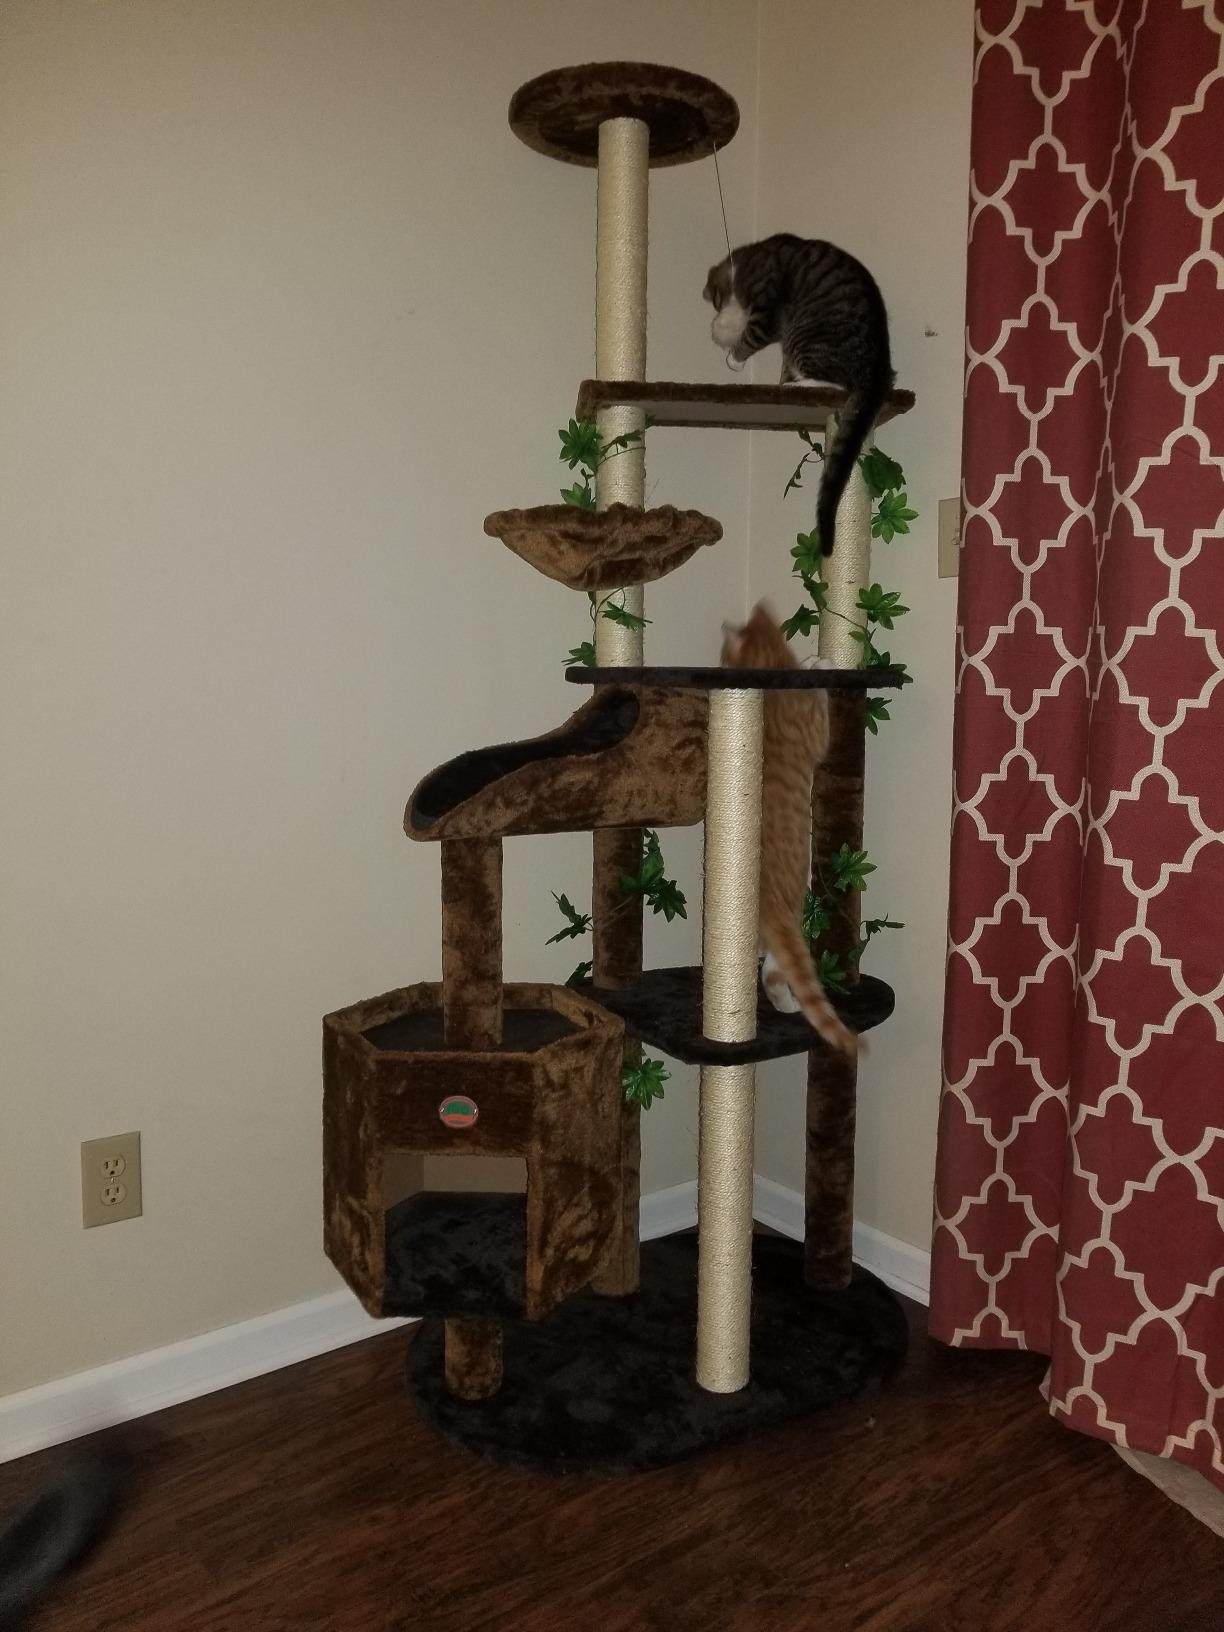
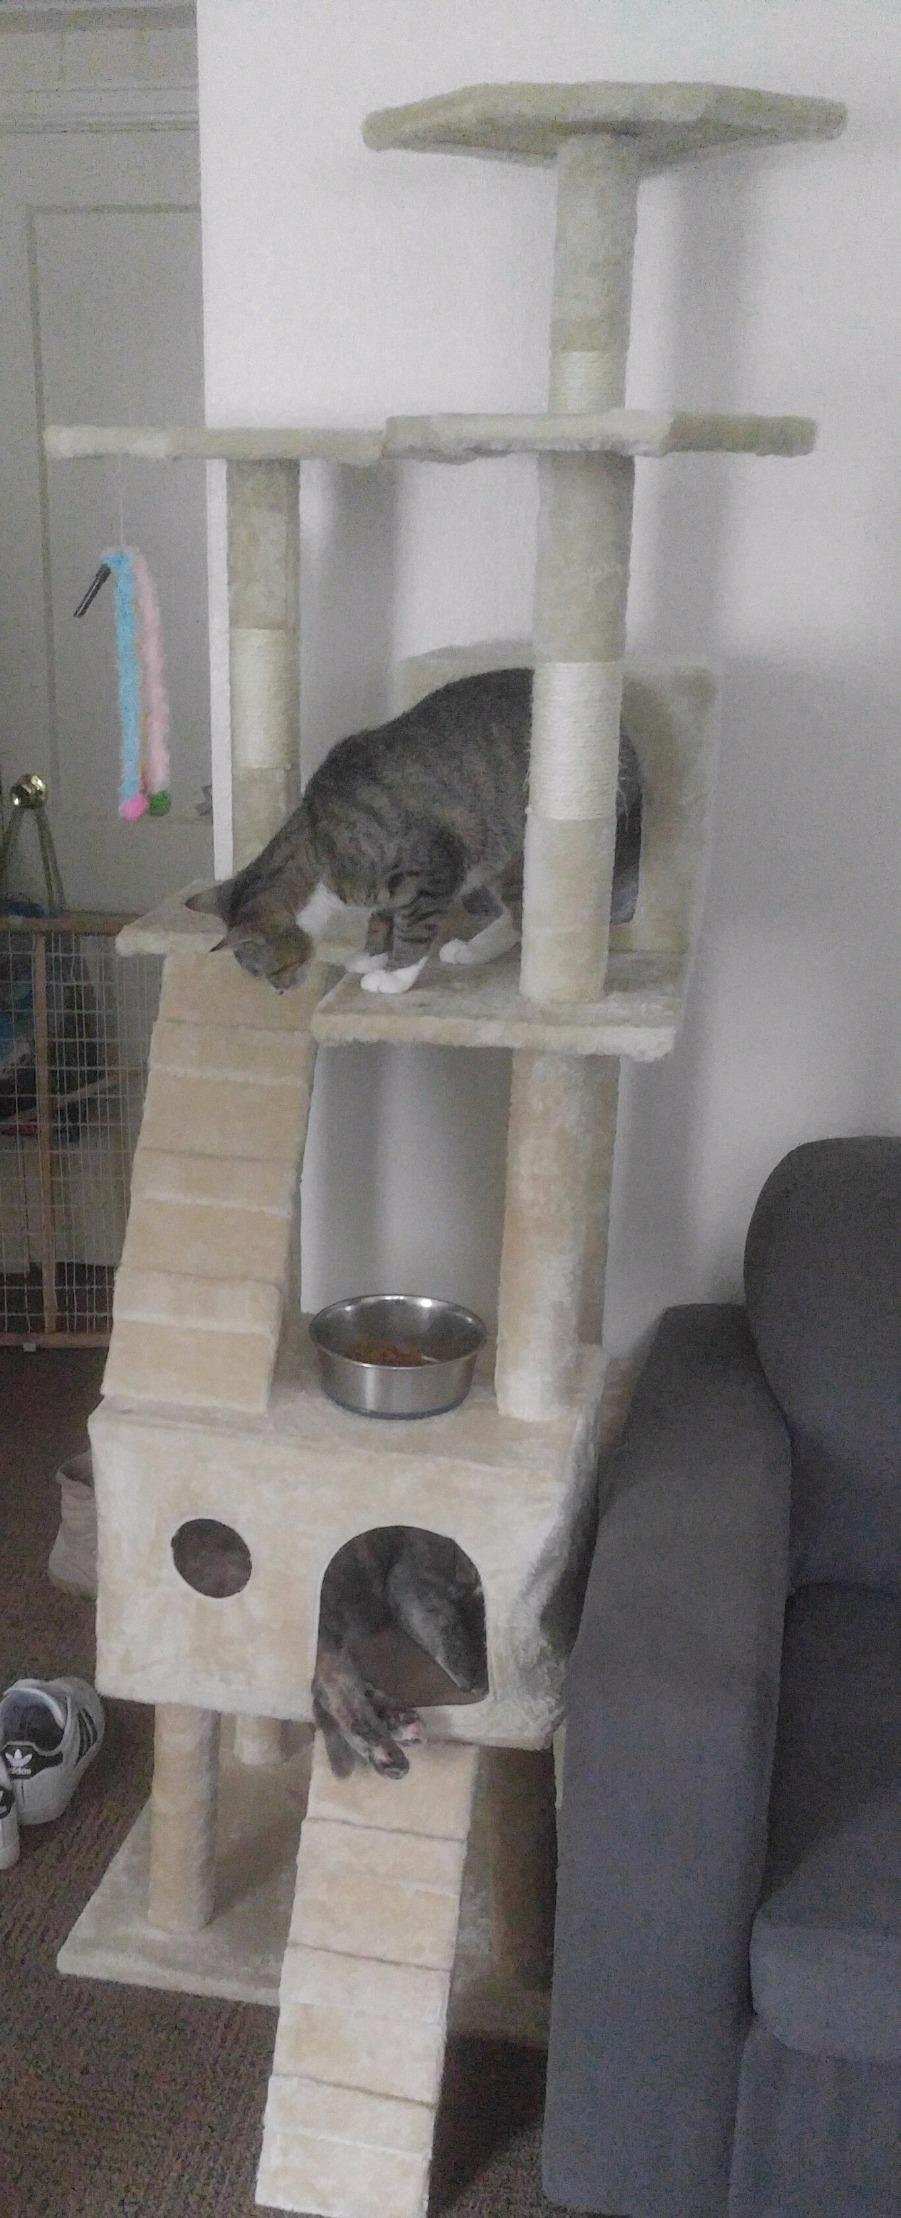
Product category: items_cat tree
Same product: no